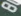
Number: 8